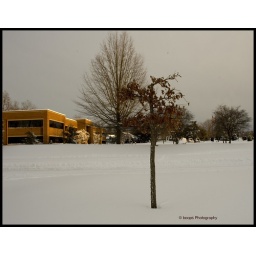
Immediatly after snowfall there was a sunset in golden yellow color.